Beach Lighthouse, Fleetwood

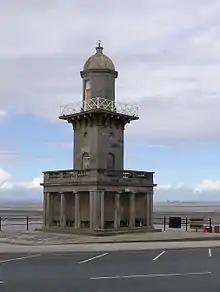
The Beach Lighthouse, Fleetwood

The Beach Lighthouse (also known as the Lower Light) is a tall sandstone lighthouse in Fleetwood, Lancashire, England.